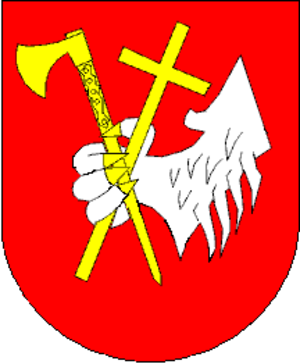
Chodský Újezd est une commune du district de Tachov, dans la région de Plzeň, en Tchéquie. Sa population s'élevait à 388 habitants en 2018.